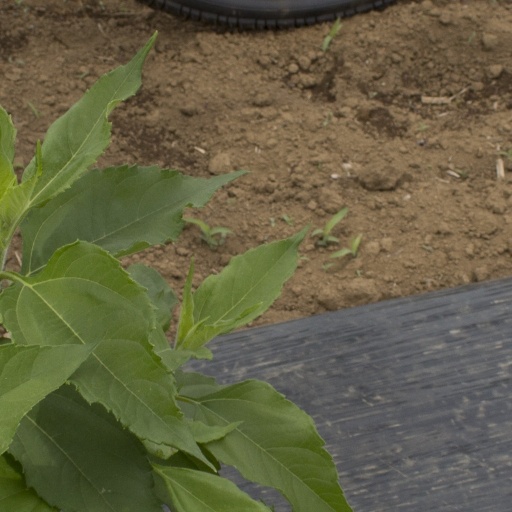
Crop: Jerusalem artichoke